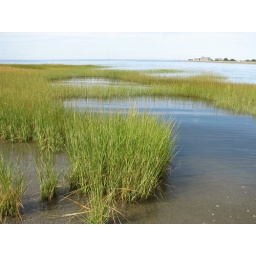
and the green grass grows all around